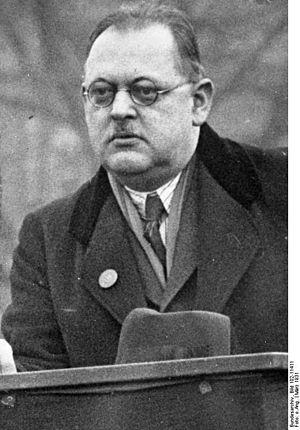
Le Parti social-démocrate d’Allemagne, qui a été fondé en 1875, est le plus vieux parti politique d'Allemagne. C'est le seul des grands partis actuels de la République fédérale d'Allemagne qui existait sous une forme comparable avant la Seconde Guerre mondiale. C'est, avec la CDU, le parti politique allemand ayant le plus d'adhérents avec un total de 500 000. Après la guerre, il a longtemps été le seul parti de gauche de taille notable du pays, jusqu'à la création de Die Linke, plus à gauche.
Cette page dresse la liste des dirigeants des partis sociaux-démocrates allemands : c'est-à-dire les prédécesseurs du Parti social-démocrate d'Allemagne, ainsi que du Parti social-démocrate indépendant d'Allemagne. Les présidents, secrétaires généraux, directeurs des affaires y sont présentés. Par ailleurs les présidents du groupe parlementaire au Bundestag ainsi que les hommes politiques ayant accédé au plus hautes fonctions de l'État allemand : c'est-à-dire la présidence du parlement, la chancellerie et la présidence sont également listés. Les présidents du parlement européen issus du parti sont aussi référencés.